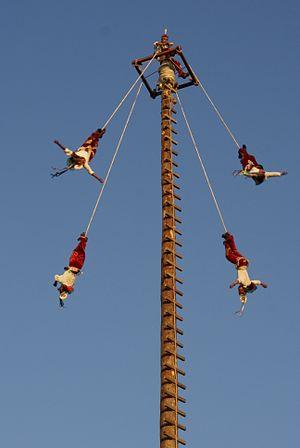
Los Voladores Aztecas en représentation à la Foire Internationale des Mascareignes 2008 à La Réunion
La danse du volador est une cérémonie rituelle mexicaine d'origine mésoaméricaine. Le rituel se compose d'une danse et de l'escalade d'un poteau de 30 mètres à partir duquel quatre des cinq participants s'attachent les jambes à des cordes avant de se lâcher dans le vide en tournant et en descendant progressivement vers le sol. Le cinquième reste au-dessus du mât, en dansant et en jouant de la flûte et du tambour. Selon un mythe, le rituel a été créé pour demander aux dieux de mettre fin à une grave sécheresse.
La foire internationale des Mascareignes est une foire de l'île de La Réunion, département d'outre-mer français et dans le sud-ouest de l'océan Indien. Organisée chaque année dans la Halle des Manifestations du Port, elle présente des objets et activités provenant de plusieurs parties du monde, chaque édition honorant une région différente. Les quelque 200 stands qu'elle propose attirent entre 45 000 et 50 000 visiteurs.